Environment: real
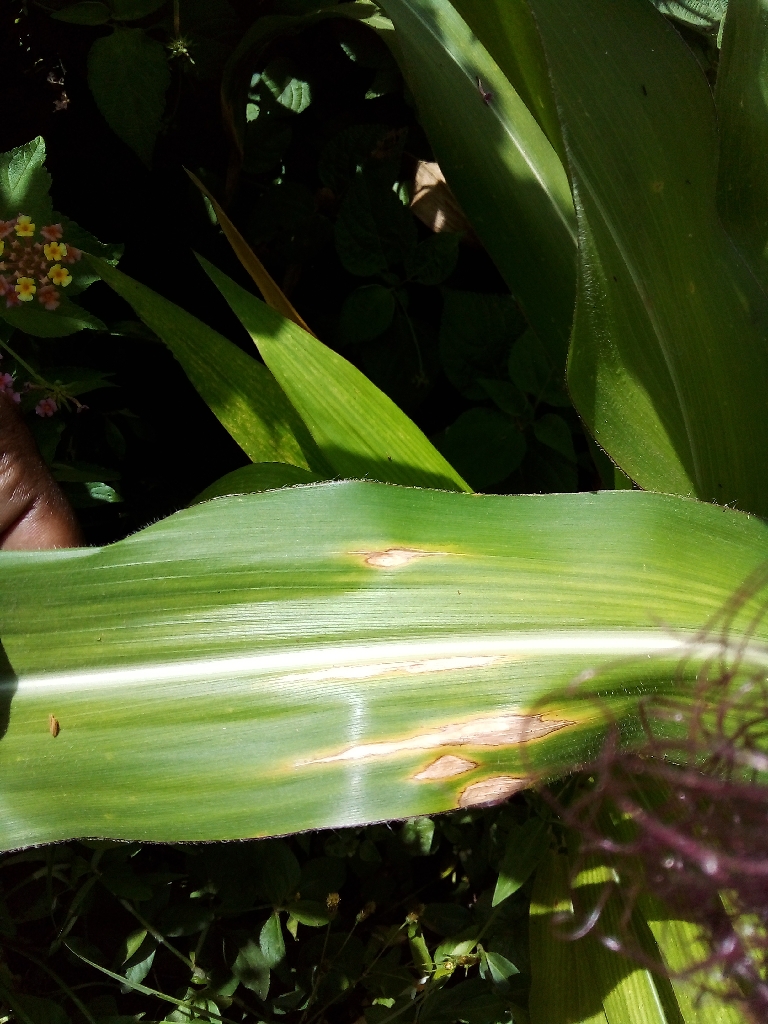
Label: northern_corn_leaf_blight